Egghead: Or, You Can't Survive on Ideas Alone

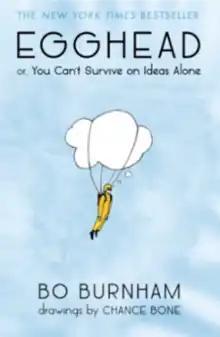
Front cover

Egghead: Or, You Can't Survive on Ideas Alone is a collection of poetry by comedian Bo Burnham. It was illustrated by Chance Bone and published on October 1, 2013.